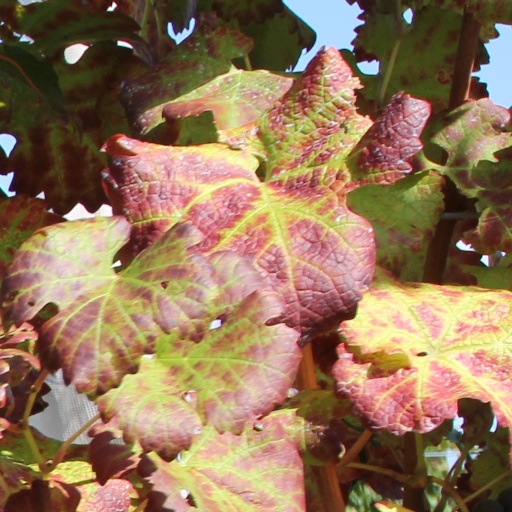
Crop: grape